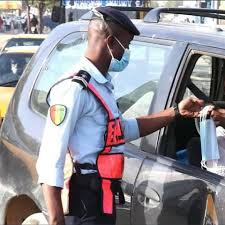
Waa ñii la nuy tuddee waay-takk -der yi. Ñii la ñuy tuddee sunu takk-der yi, ñooy waay takk-der yi. Pólise yi, ñoo taxaw nii daal dee takk ab... Daa dee sol benn mbaxanaam, daa di takk ab deram ci ndig li. Der gi nag dafa xaw a xonq tuuti. Mu ngi sol moom lu bula. Waaw... Daa di taxaw ci benn daamaar, mooy benn woto rekk. Benn woto la taxaw.